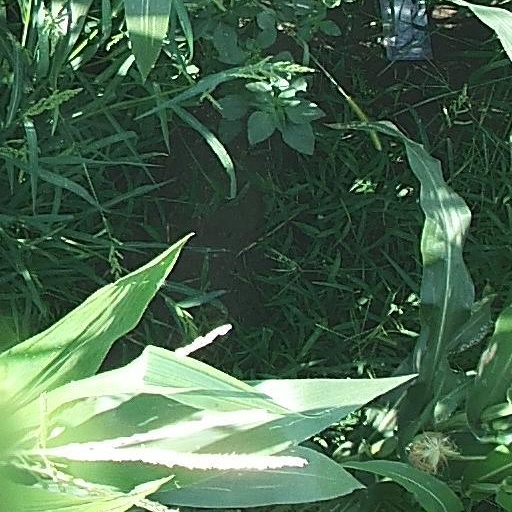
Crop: maize; corn